List of ships of the line of the United States Navy

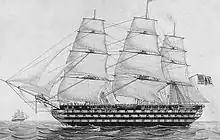
USS "Pennsylvania"

This is a list of ships of the line of the United States Navy. Because of the operating expense, a number of these were never launched.